Han dynasty coinage

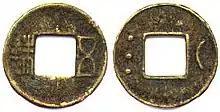
A Wu Zhu (五銖) cash coin charm with 3 "dots" and a crescent.

The initial method of producing cash coins during the Han dynasty period was known as "Upright Casting" with piece moulds (板范豎式澆鑄). This was the first form of metal casting known in China and dates back as far as the Shang dynasty and Western Zhou dynasty periods, this manufacturing technique would be used continually from the middle and later parts of the Spring and Autumn period of the Zhou period until as late as the Western Han dynasty. From the beginning coin casting was done at generalised bronze casting workshops that specialised in bronze objects and like the casting moulds of the aes the moulds used for early Chinese coinages were made of clay.